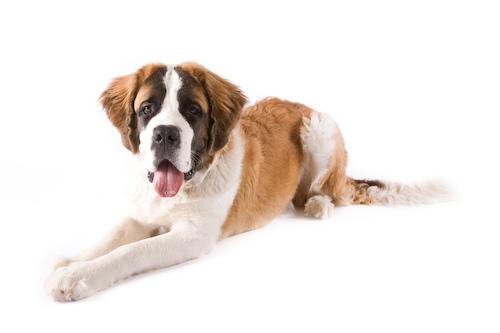
Breed: saint bernard